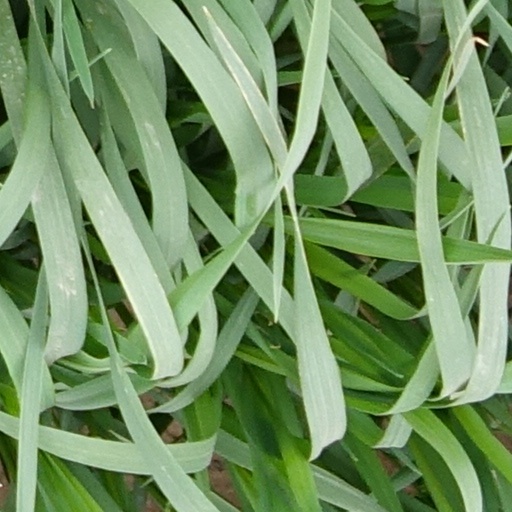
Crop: wheat